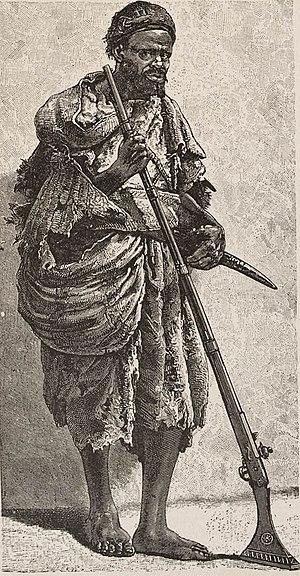
Al-Zubeir Rahma Mansour est un marchand d’esclaves soudanais de la fin du XIXᵉ siècle devenu prince indépendant de 1867 à 1875.